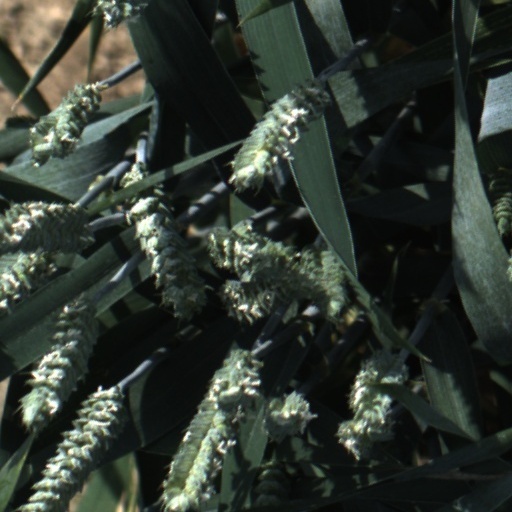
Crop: wheat